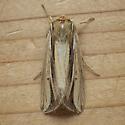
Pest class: wheathead_armyworm_Dargida_diffusa